Simmons Airlines

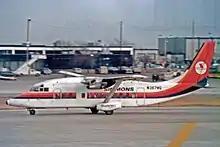
Simmons Airlines Shorts SD-360-100

Simmons Airlines was an American regional airline. It was the predecessor to American Eagle Airlines. Its headquarters were originally near Marquette, Michigan, at the Marquette County Airport in Negaunee Township, and were eventually moved to the Near North Side of Chicago, Illinois.